River Ugie

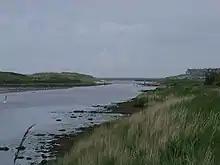
The River Ugie near Peterhead

The River Ugie or Ugie Water is a river in Buchan, Aberdeenshire, Scotland. It is formed by the junction of two streams, the North Ugie and the South Ugie, which meet near Longside. From here, the river flows eastwards to fall into the North Sea at Peterhead.